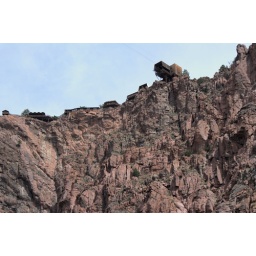
The station for the cable cars near the bridge hangs over the gorge.